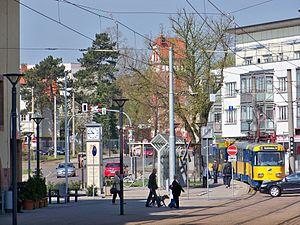
Schkeuditz est une ville de Saxe, située dans l'arrondissement de Saxe-du-Nord, dans le district de Leipzig. C'est également la ville où est implanté l'aéroport de Leipzig-Halle, le plus gros du centre de l'Allemagne.